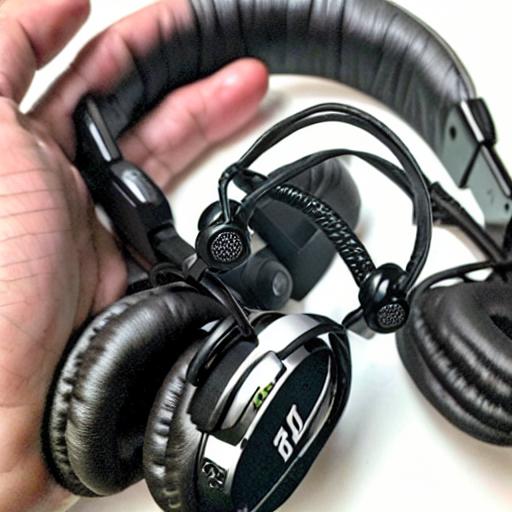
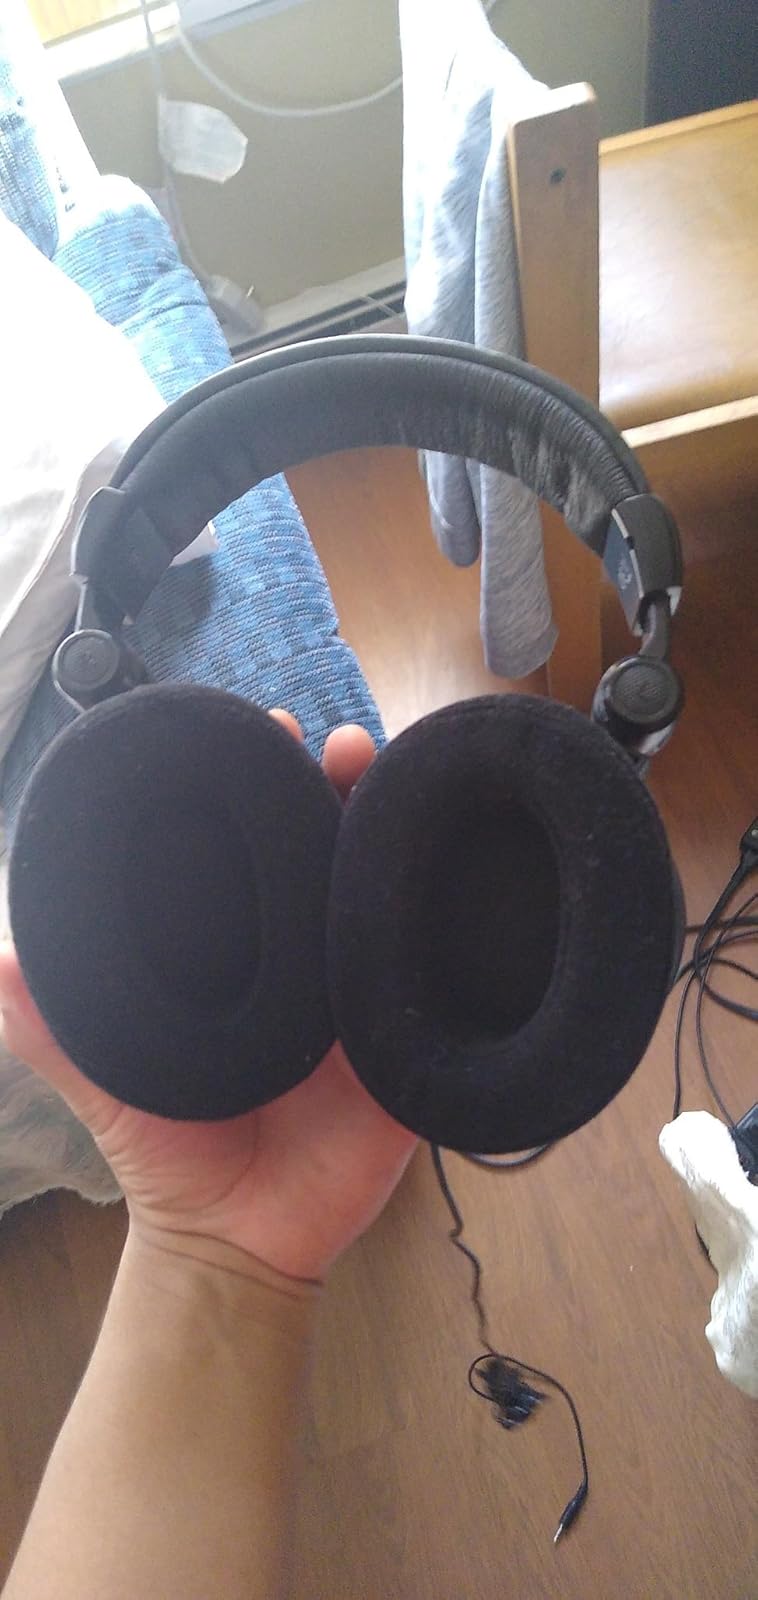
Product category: headphones
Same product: no